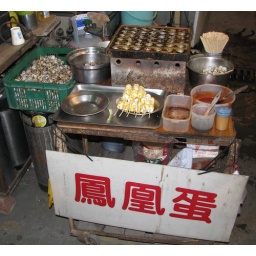
This is a stall at an indoor flower market in Dali, Taichung.